United States Information Agency

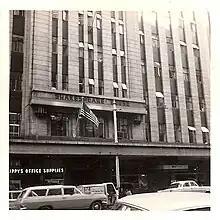
USIA library in Johannesburg, South Africa, in 1965, during the apartheid era.

From the beginning, President Dwight Eisenhower said that "audiences would be more receptive to the American message if they were kept from identifying it as propaganda. Avowedly propagandistic materials from the United States might convince few, but the same viewpoints presented by the seemingly independent voices would be more persuasive." The USIA used various forms of media, including "personal contact, radio broadcasting, libraries, book publication and distribution, press motion pictures, television, exhibits, English-language instruction, and others". Through these different forms, the United States government distributed its materials more easily and engaged a greater concentration of people.